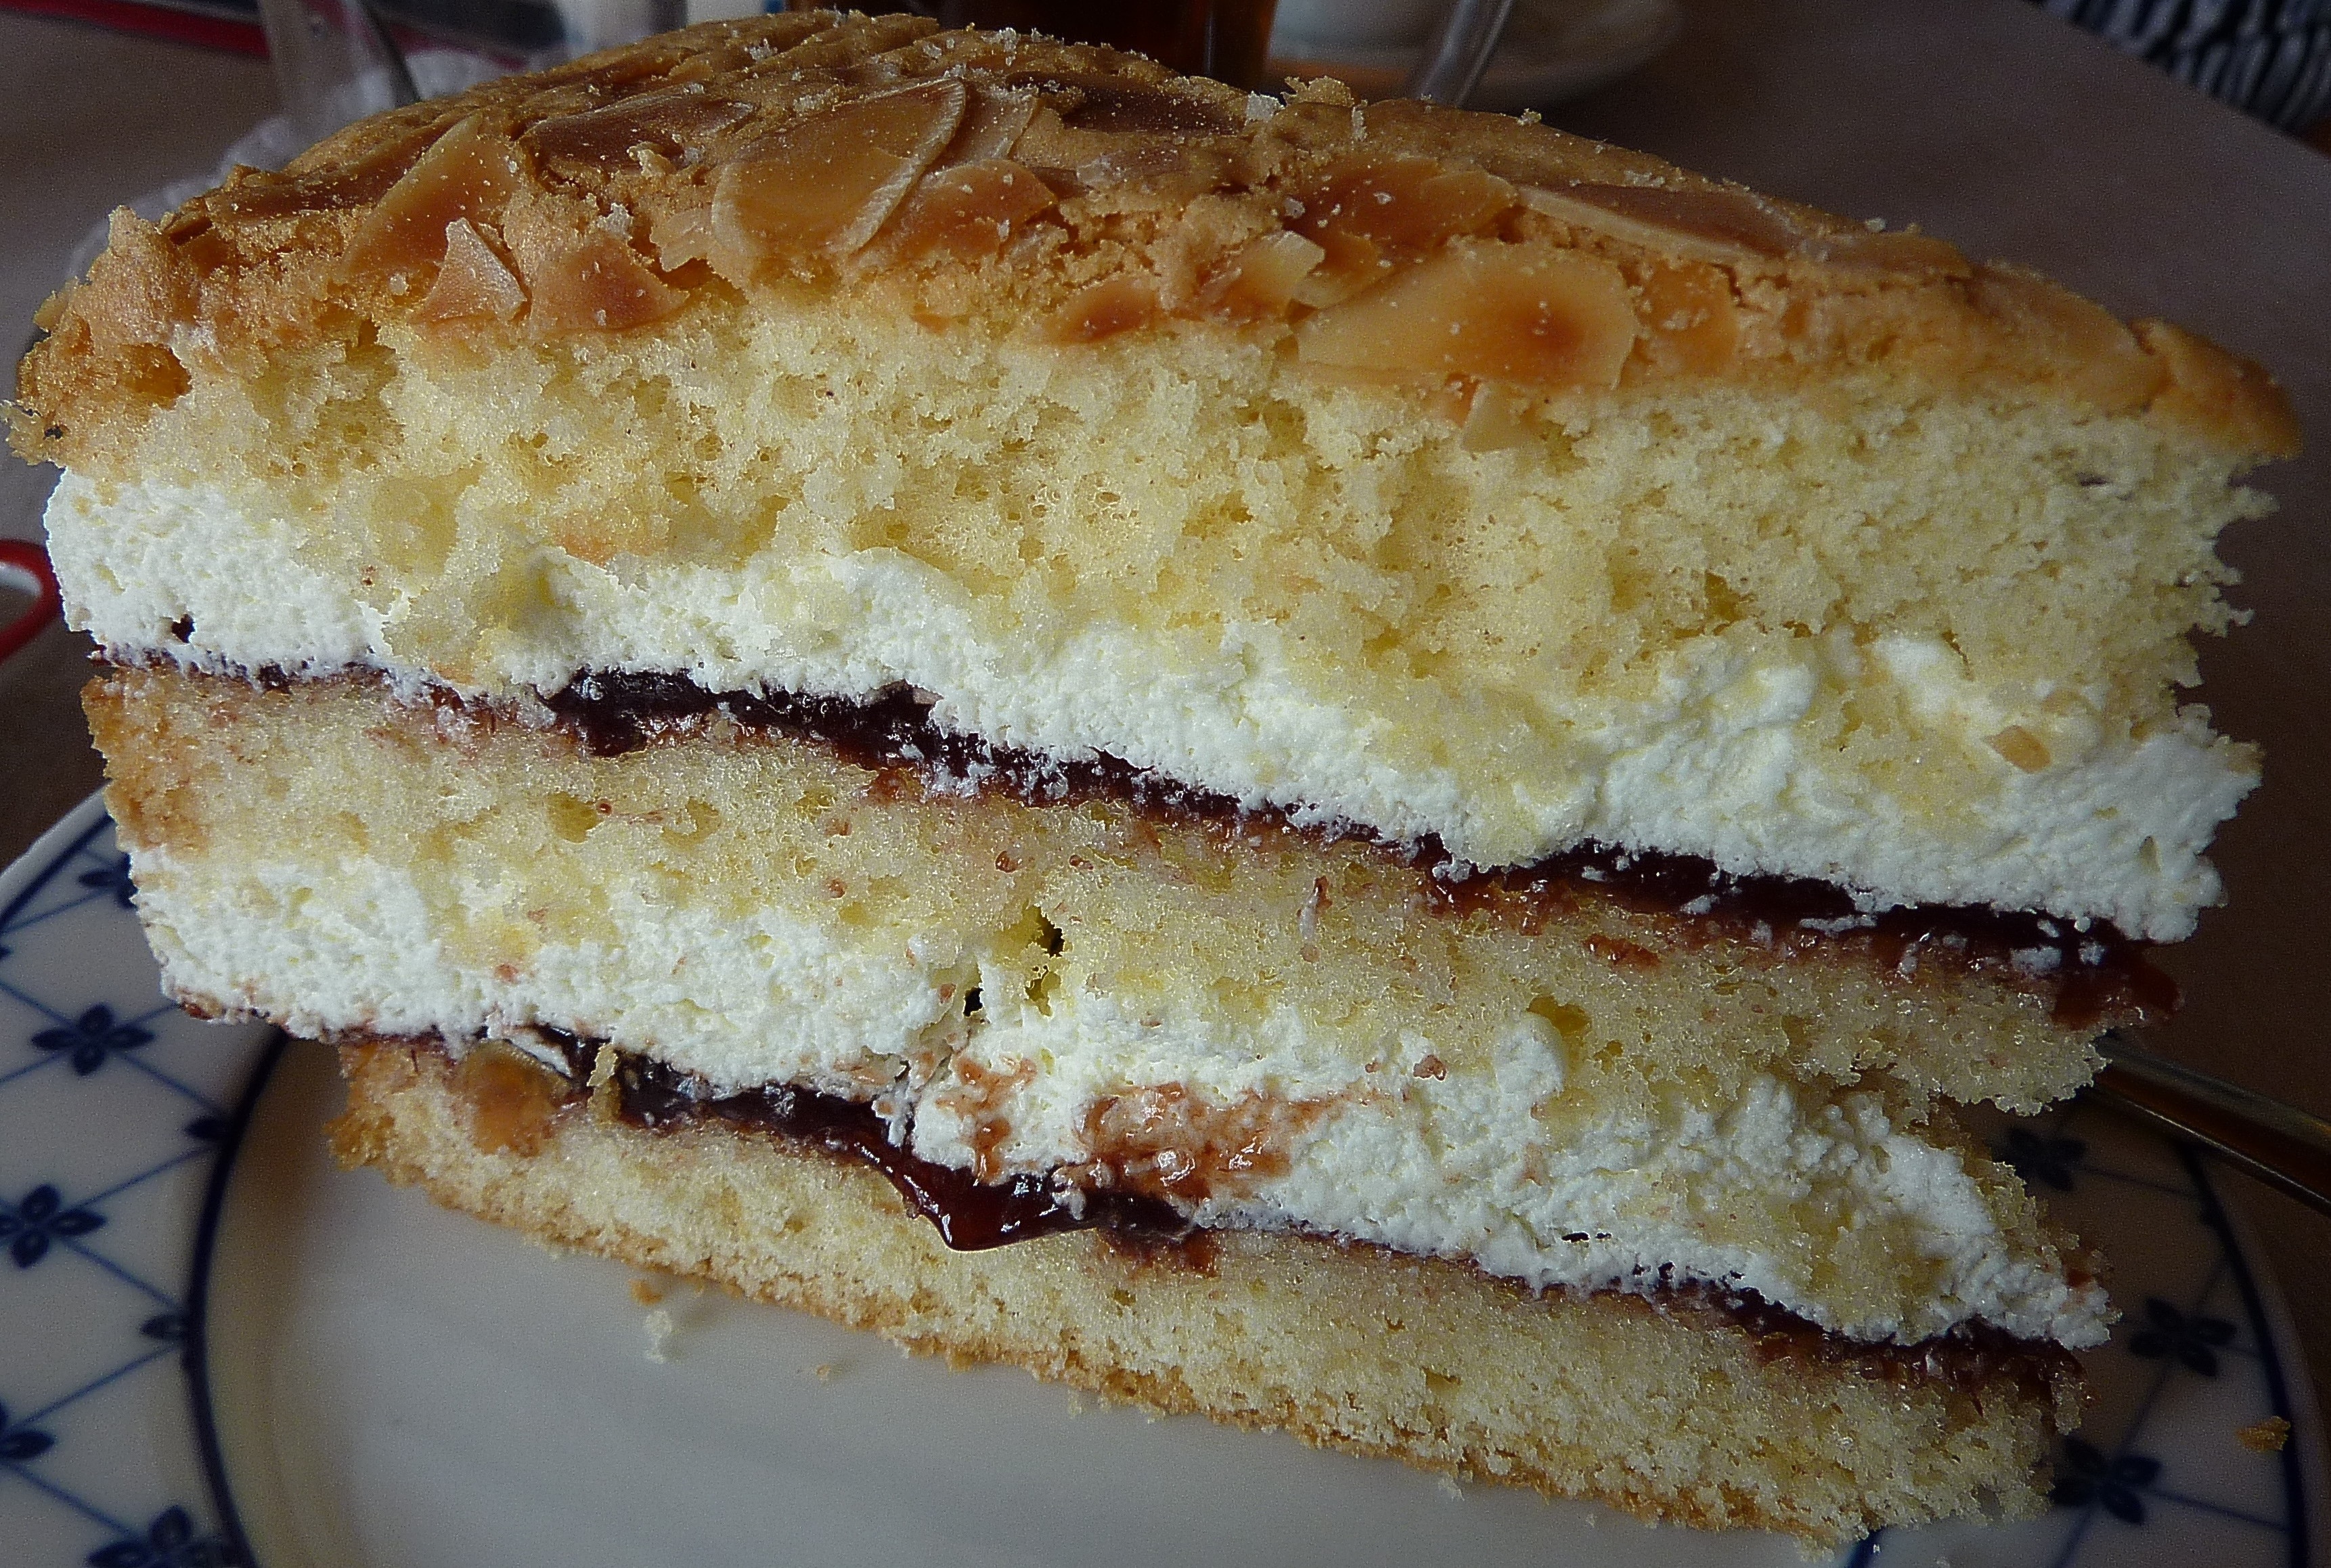
dish, food, baking, dessert, eat, cuisine, delicious, cake, bake, pastries, baked goods, cakes, torte, sponge cake, mascarpone, buttercream, friesian cake